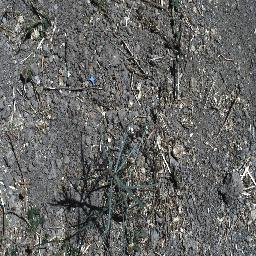
Label: parkinsonia